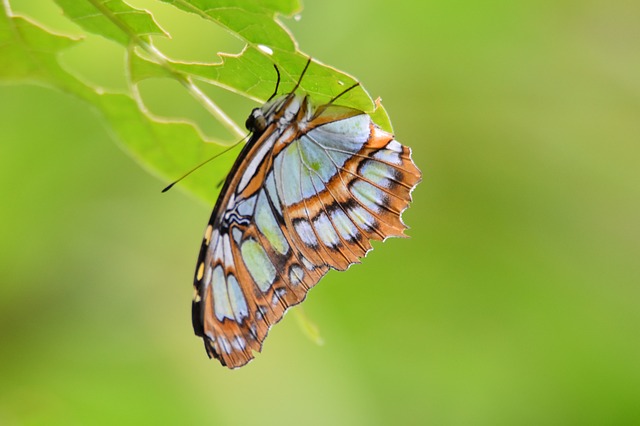
Label: butterfly